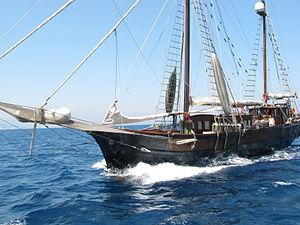
Puig est une société internationale consacrée aux secteurs des parfums, des cosmétiques, et de la mode. Elle a été fondée en 1914 à Barcelone, Espagne, par Antonio Puig Castelló. Elle est dirigée par la famille Puig.